Larry Johnson (American football coach)

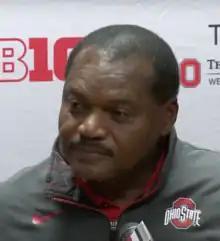
Johnson in 2014

Larry A. Johnson (born c. 1952) is an American football defensive line and associate head coach for the Ohio State Buckeyes football team. Prior to joining Ohio State, he served as an assistant football coach at Pennsylvania State University from 1996 to 2013. Johnson was a high school football coach in the Washington, D.C. area from 1983 to 1993. He is the father of former National Football League running back Larry Johnson and former Penn State wide receiver Tony Johnson.